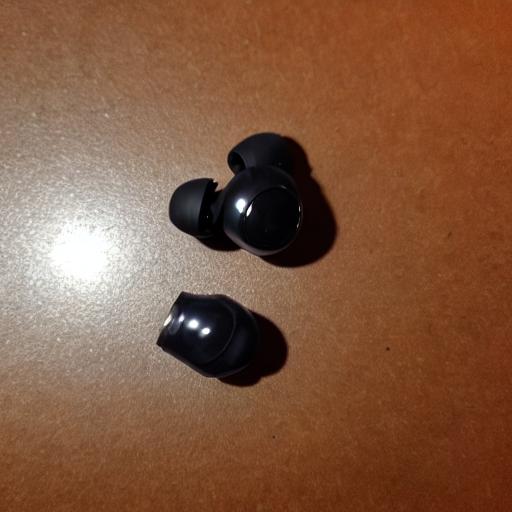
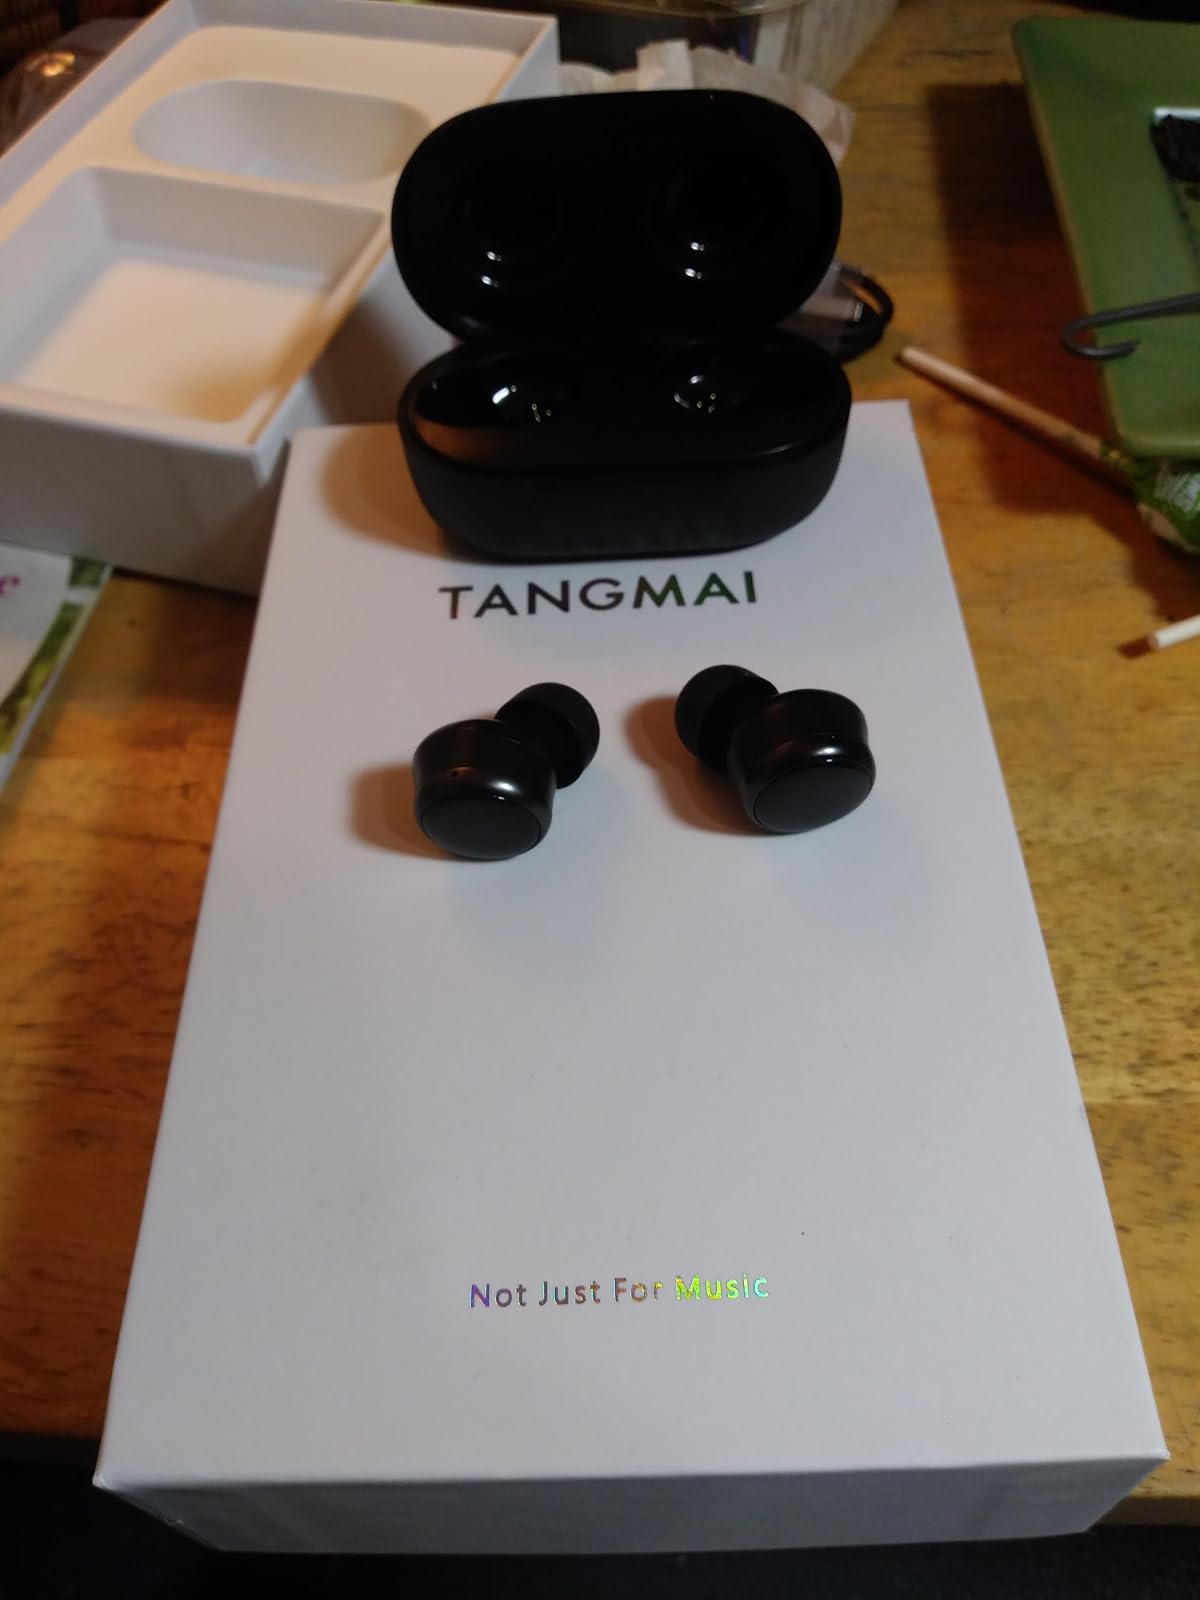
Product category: earbuds
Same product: no